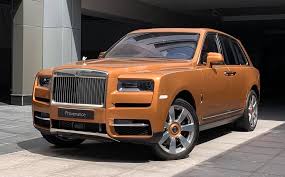
Label: noambulance